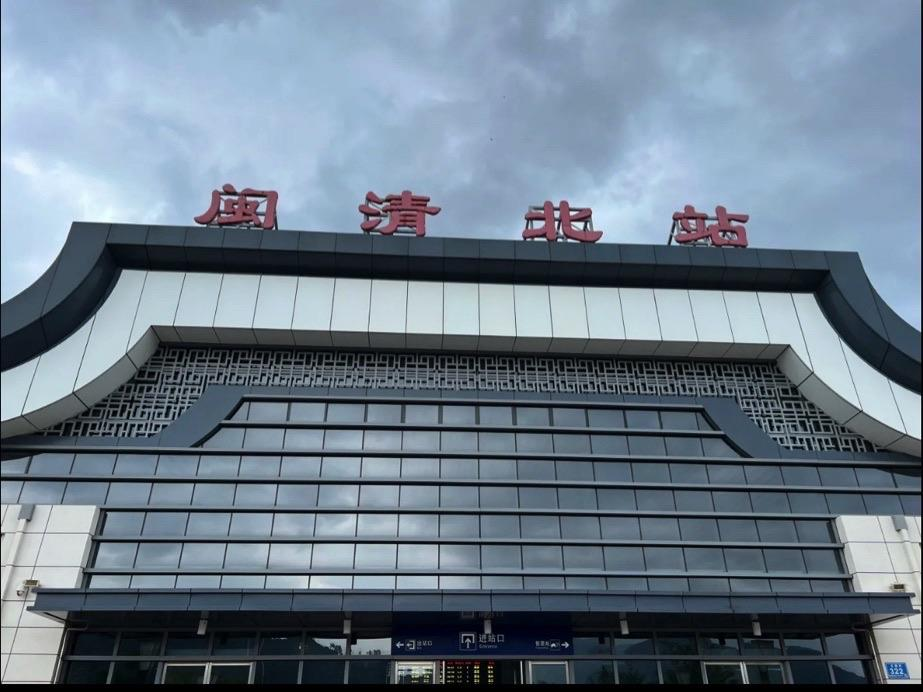
地标名称：闽清北站
所在城市：福州市·闽清县